Climate change in North Carolina

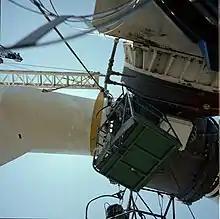
Wind turbine installation, Boone

The city of Charlotte passed a plan to "emit nearly zero carbon from its buildings and vehicle fleet by 2030 and lower the per-capita carbon emissions from Charlotteans by a factor of six." Two days after the plan was passed by the city council, Michael Bloomberg announced that Charlotte was the winner of the American Cities Climate Challenge.